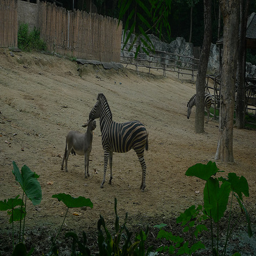
A mother zebra is caring for her baby.
A zebra taps the deer's head in a field.
A couple of zebra standing on top of a dirt field.
A zebra and another animal playing together in a fenced in area.
A donkey smelling a zebra in a fenced enclosure.